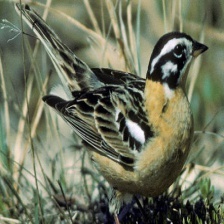
Species: SMITHS LONGSPUR
Scientific name: CALCARIUS PICTUS